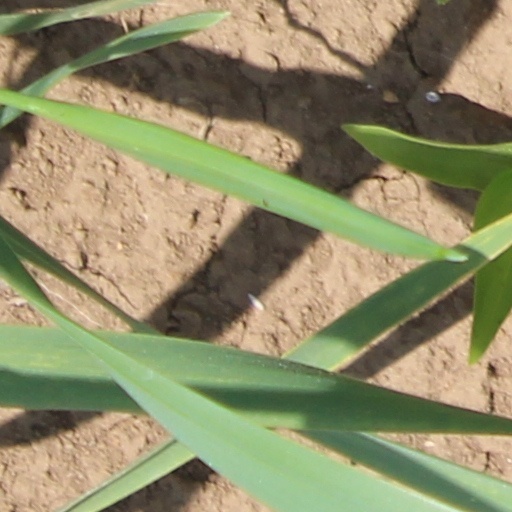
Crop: wheat